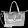
Label: Bag